Masaaki Taniai

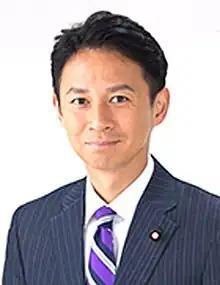
Official portrait, 2017

is a Japanese politician of the New Komeito Party, a member of the House of Councillors in the Diet (national legislature). A native of Niiza, Saitama, he attended Kyoto University and received a master's degree in agricultural economy from it. He also studied at Uppsala University in Sweden. He was elected to the House of Councillors for the first time in 2004.